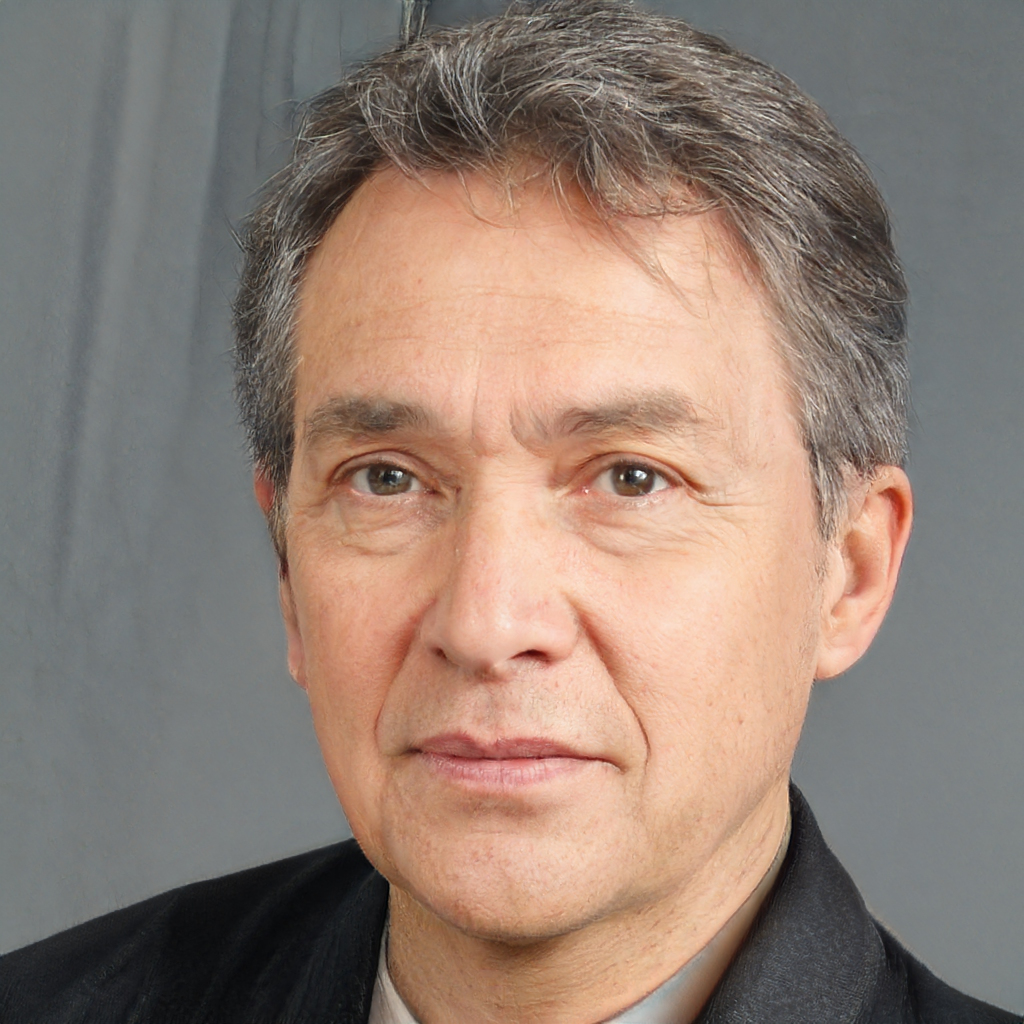
Label: Colored